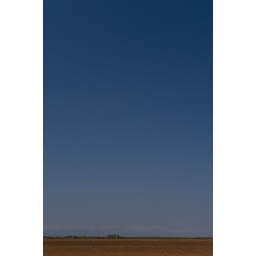
Un cielo azul sobre el chocolate rojo del desierto.A blue sky over the red brown color of the dry desert.